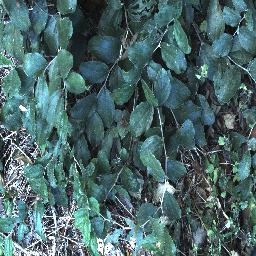
Label: chinee_apple